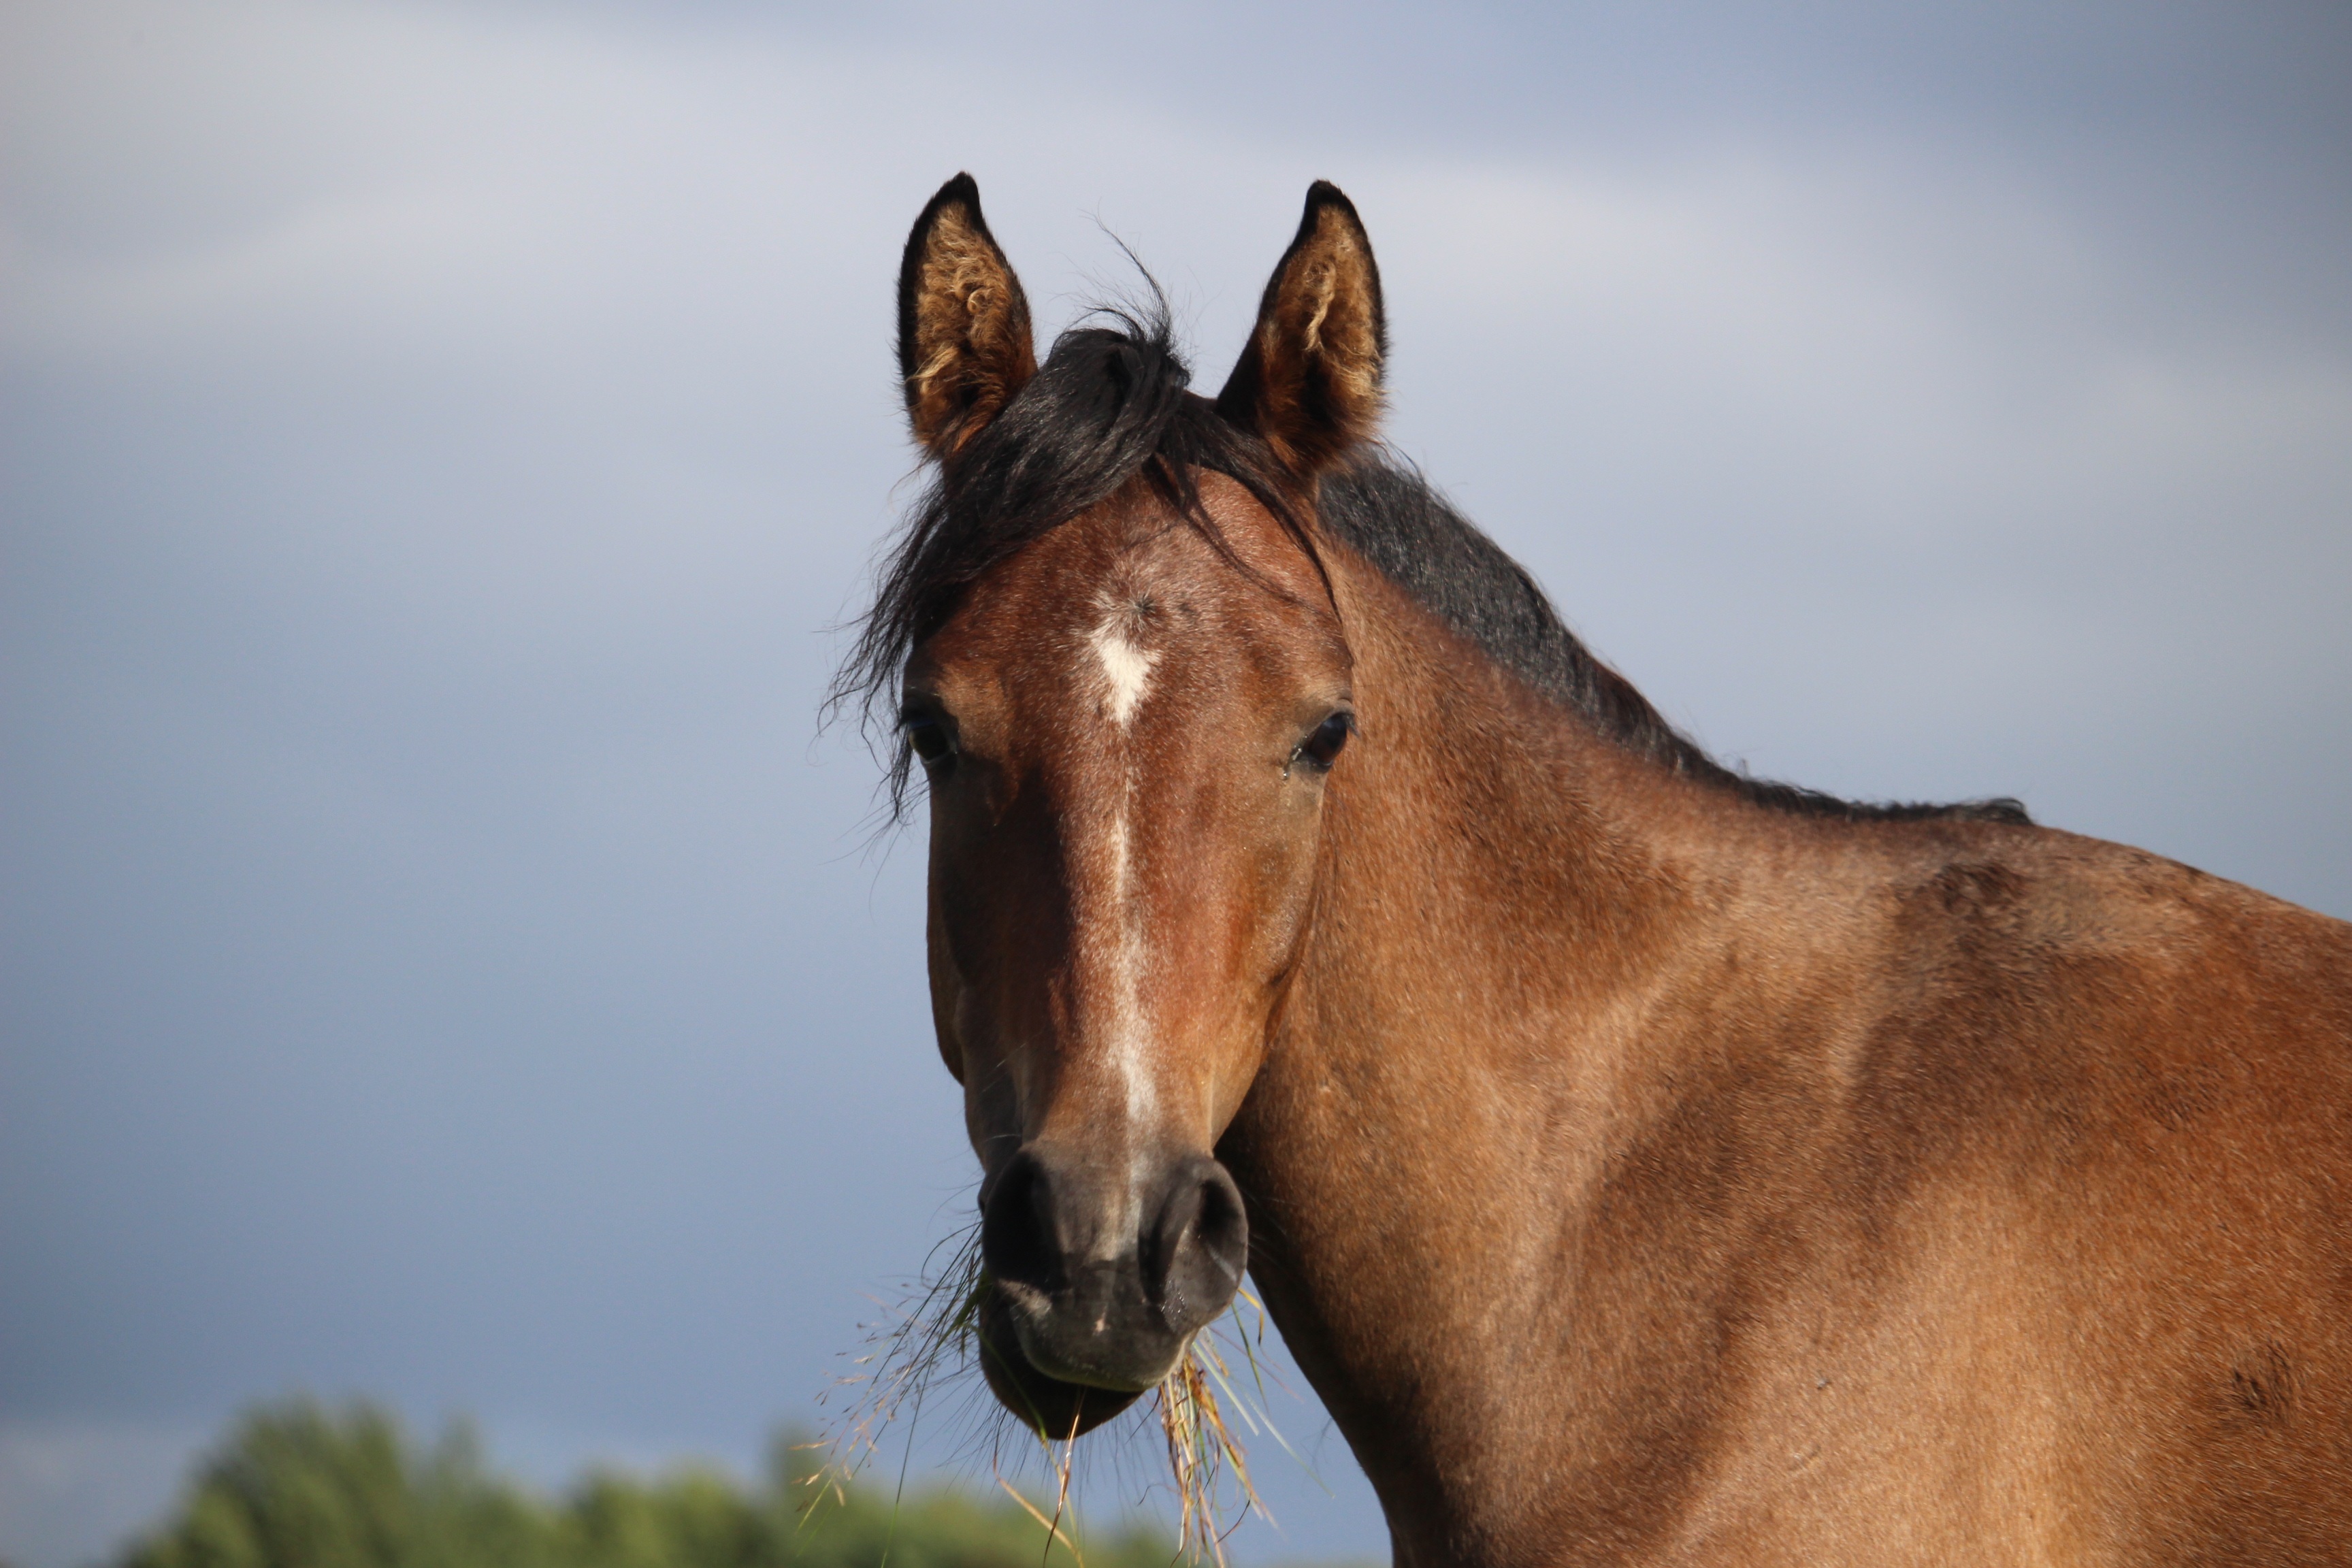
sky, wind, pasture, horse, rein, mammal, stallion, mane, fauna, bridle, vertebrate, mare, foal, halter, thoroughbred arabian, brown mold, pack animal, horse like mammal, mustang horse